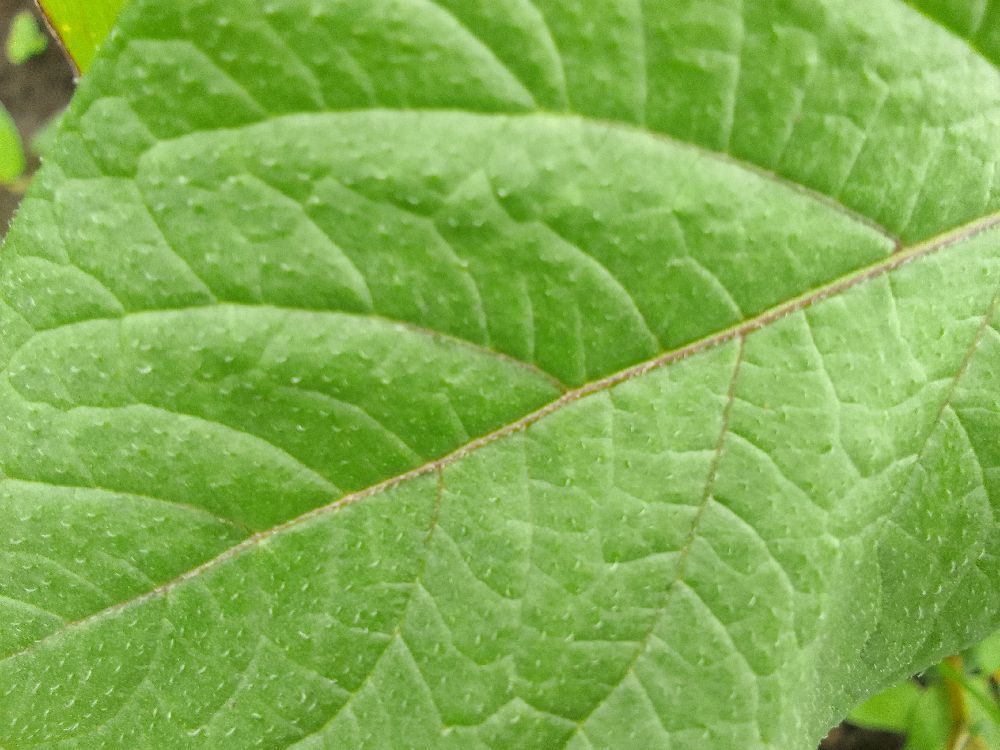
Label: Healthy